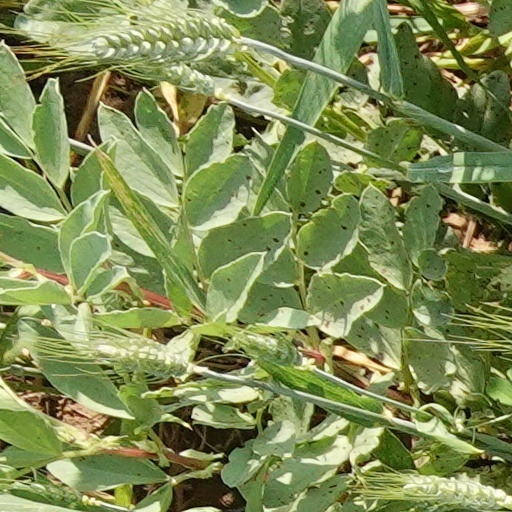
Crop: wheat